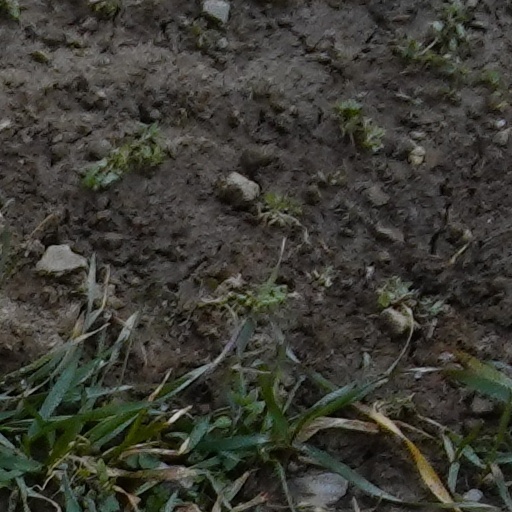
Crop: wheat